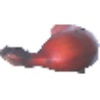
Label: red_banana